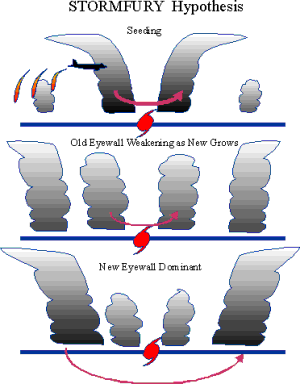
Vejrmanipulation / Skyskabning
Project Stormfury, skypodning med sølvjodid
Vejrmanipulation handler om bevidst og målrettet at ændre på klima. Den mest almindelige form er spredning af stoffer i jordens atmosfære for at øge sne- eller regnmængden lokalt. Vejrmanipulation kan også have som mål at forebygge skadevirkninger fra uvejr som for eksempel hagl eller tornado; eller at bruge vejret taktisk mod en fjende, enten militært eller for at skade fjenden økonomisk. Brug af vejrmanipulation som våben er for længst blevet banlyst af FN.